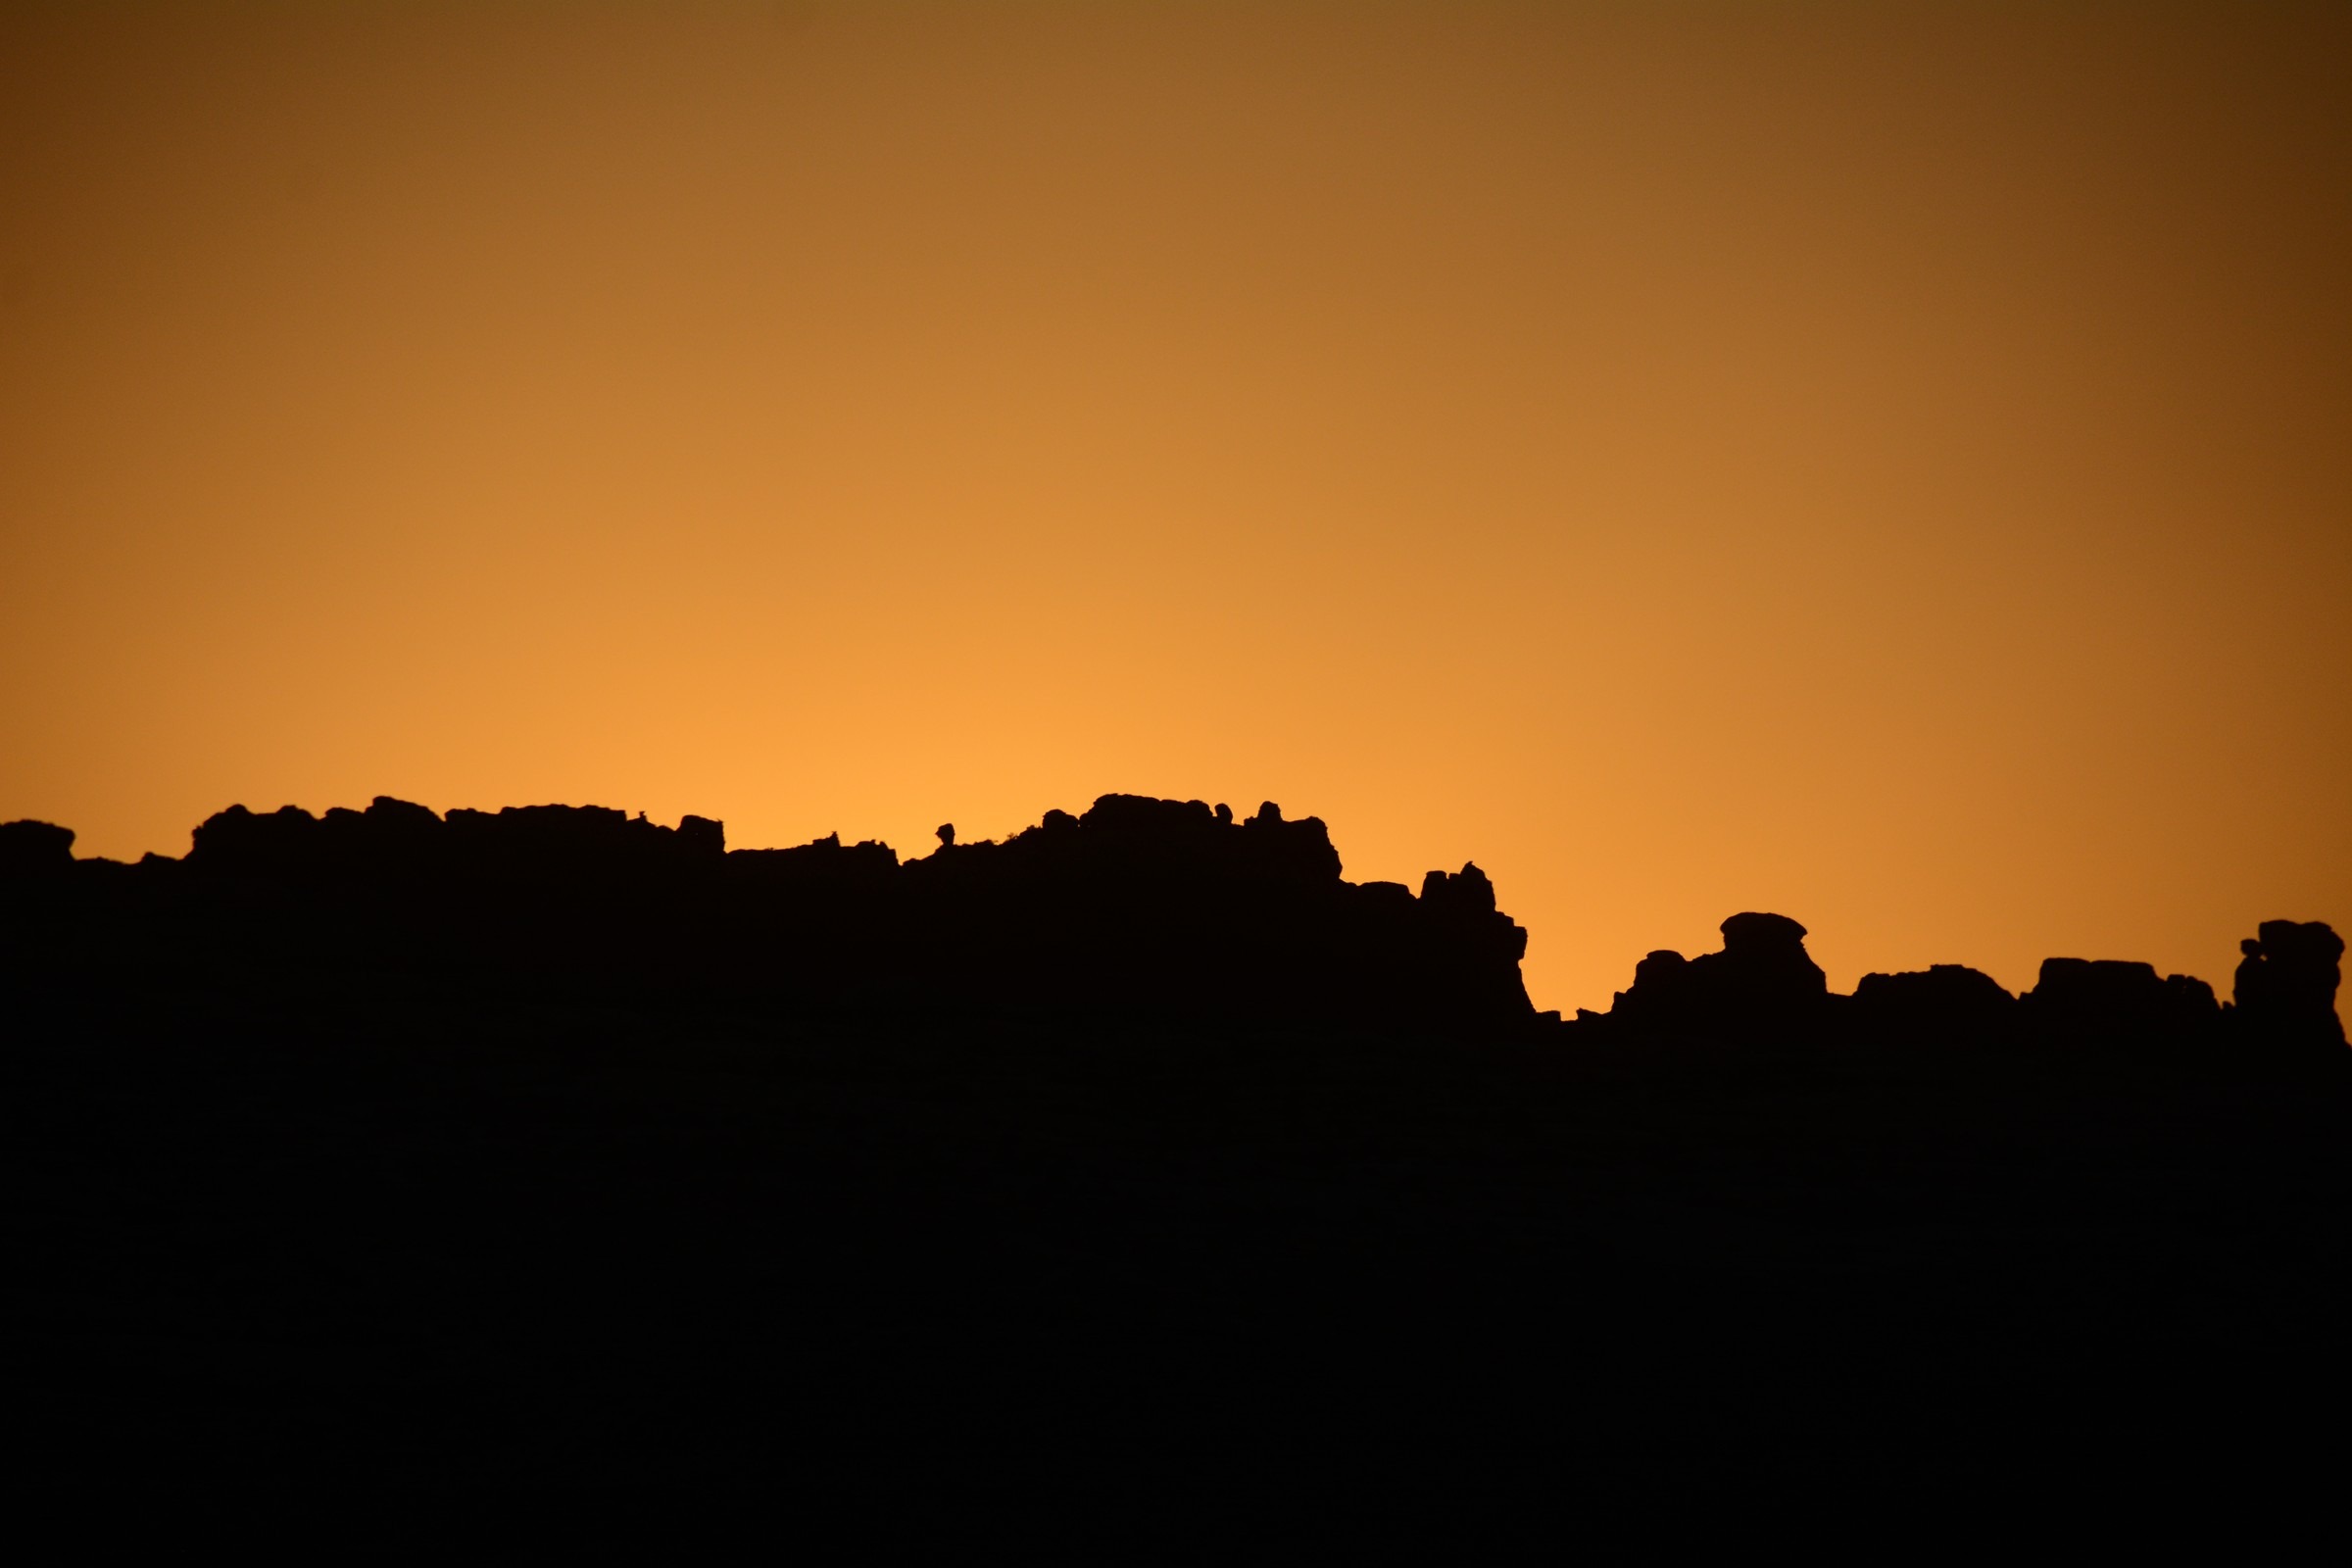
landscape, nature, horizon, silhouette, sky, sun, sunrise, sunset, skyline, sunlight, morning, dawn, atmosphere, sandstone, dusk, evening, scenery, usa, rock formation, erosion, rocks, geology, utah, geological, tourist attraction, arches national park, moab, afterglow, atmospheric phenomenon, rock vista